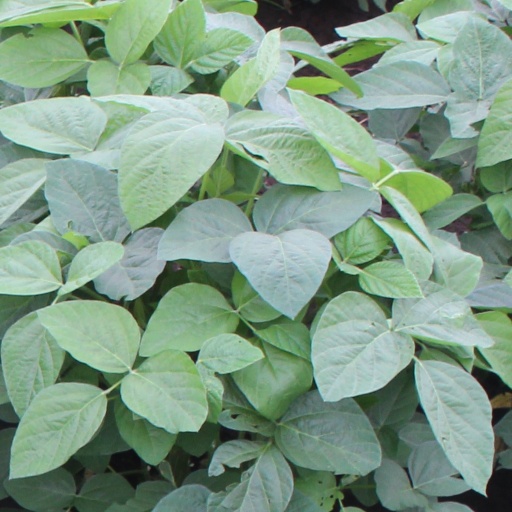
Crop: soybean